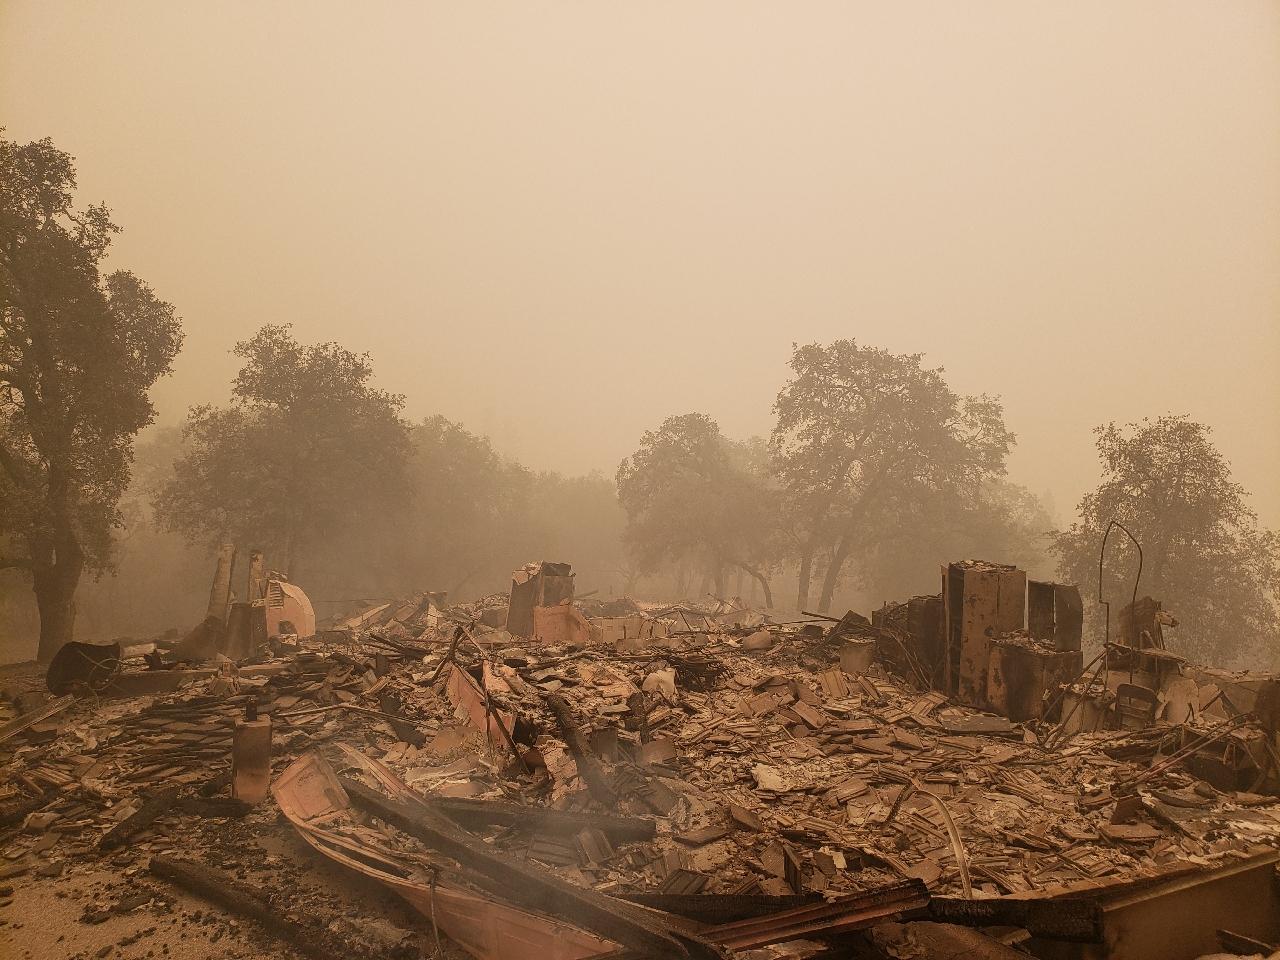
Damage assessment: destroyed